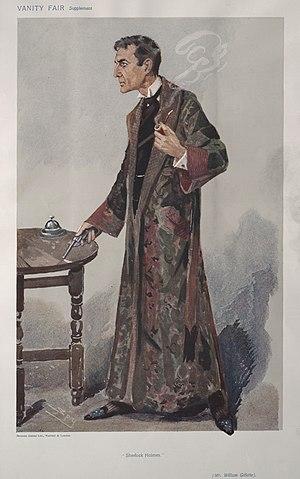
Sherlock Holmes /ˈʃɜːɹlɒk ˈhoʊmz/ est un personnage de fiction créé par Sir Arthur Conan Doyle dans le roman policier Une étude en rouge en 1887.